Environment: real
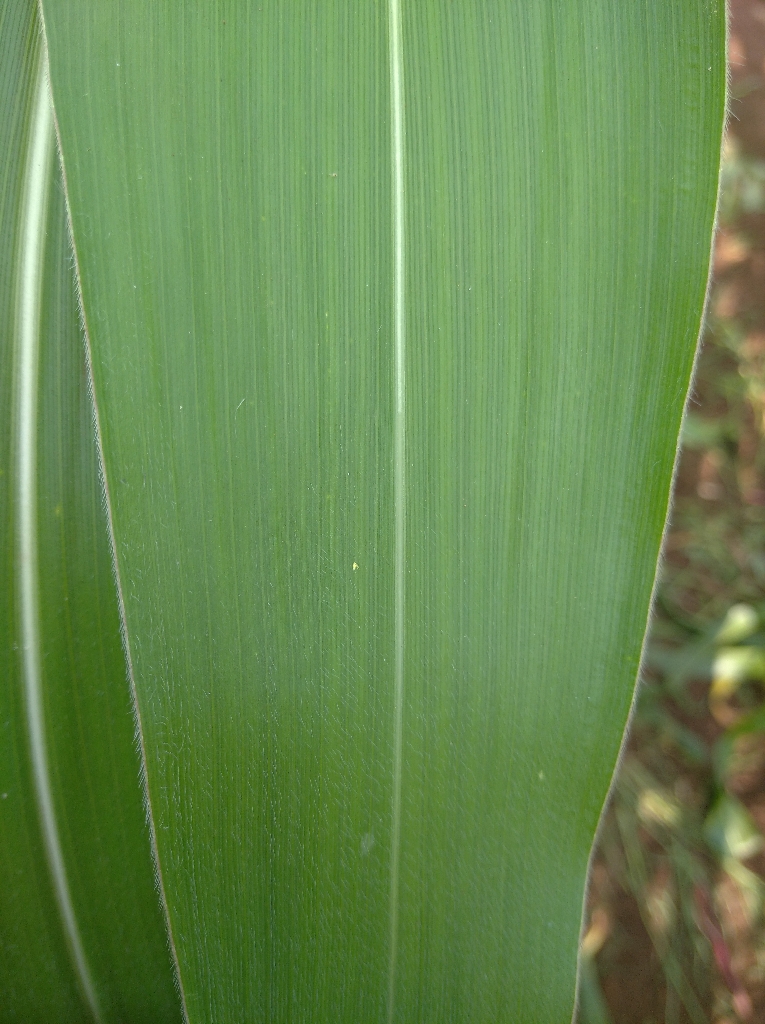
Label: healthy